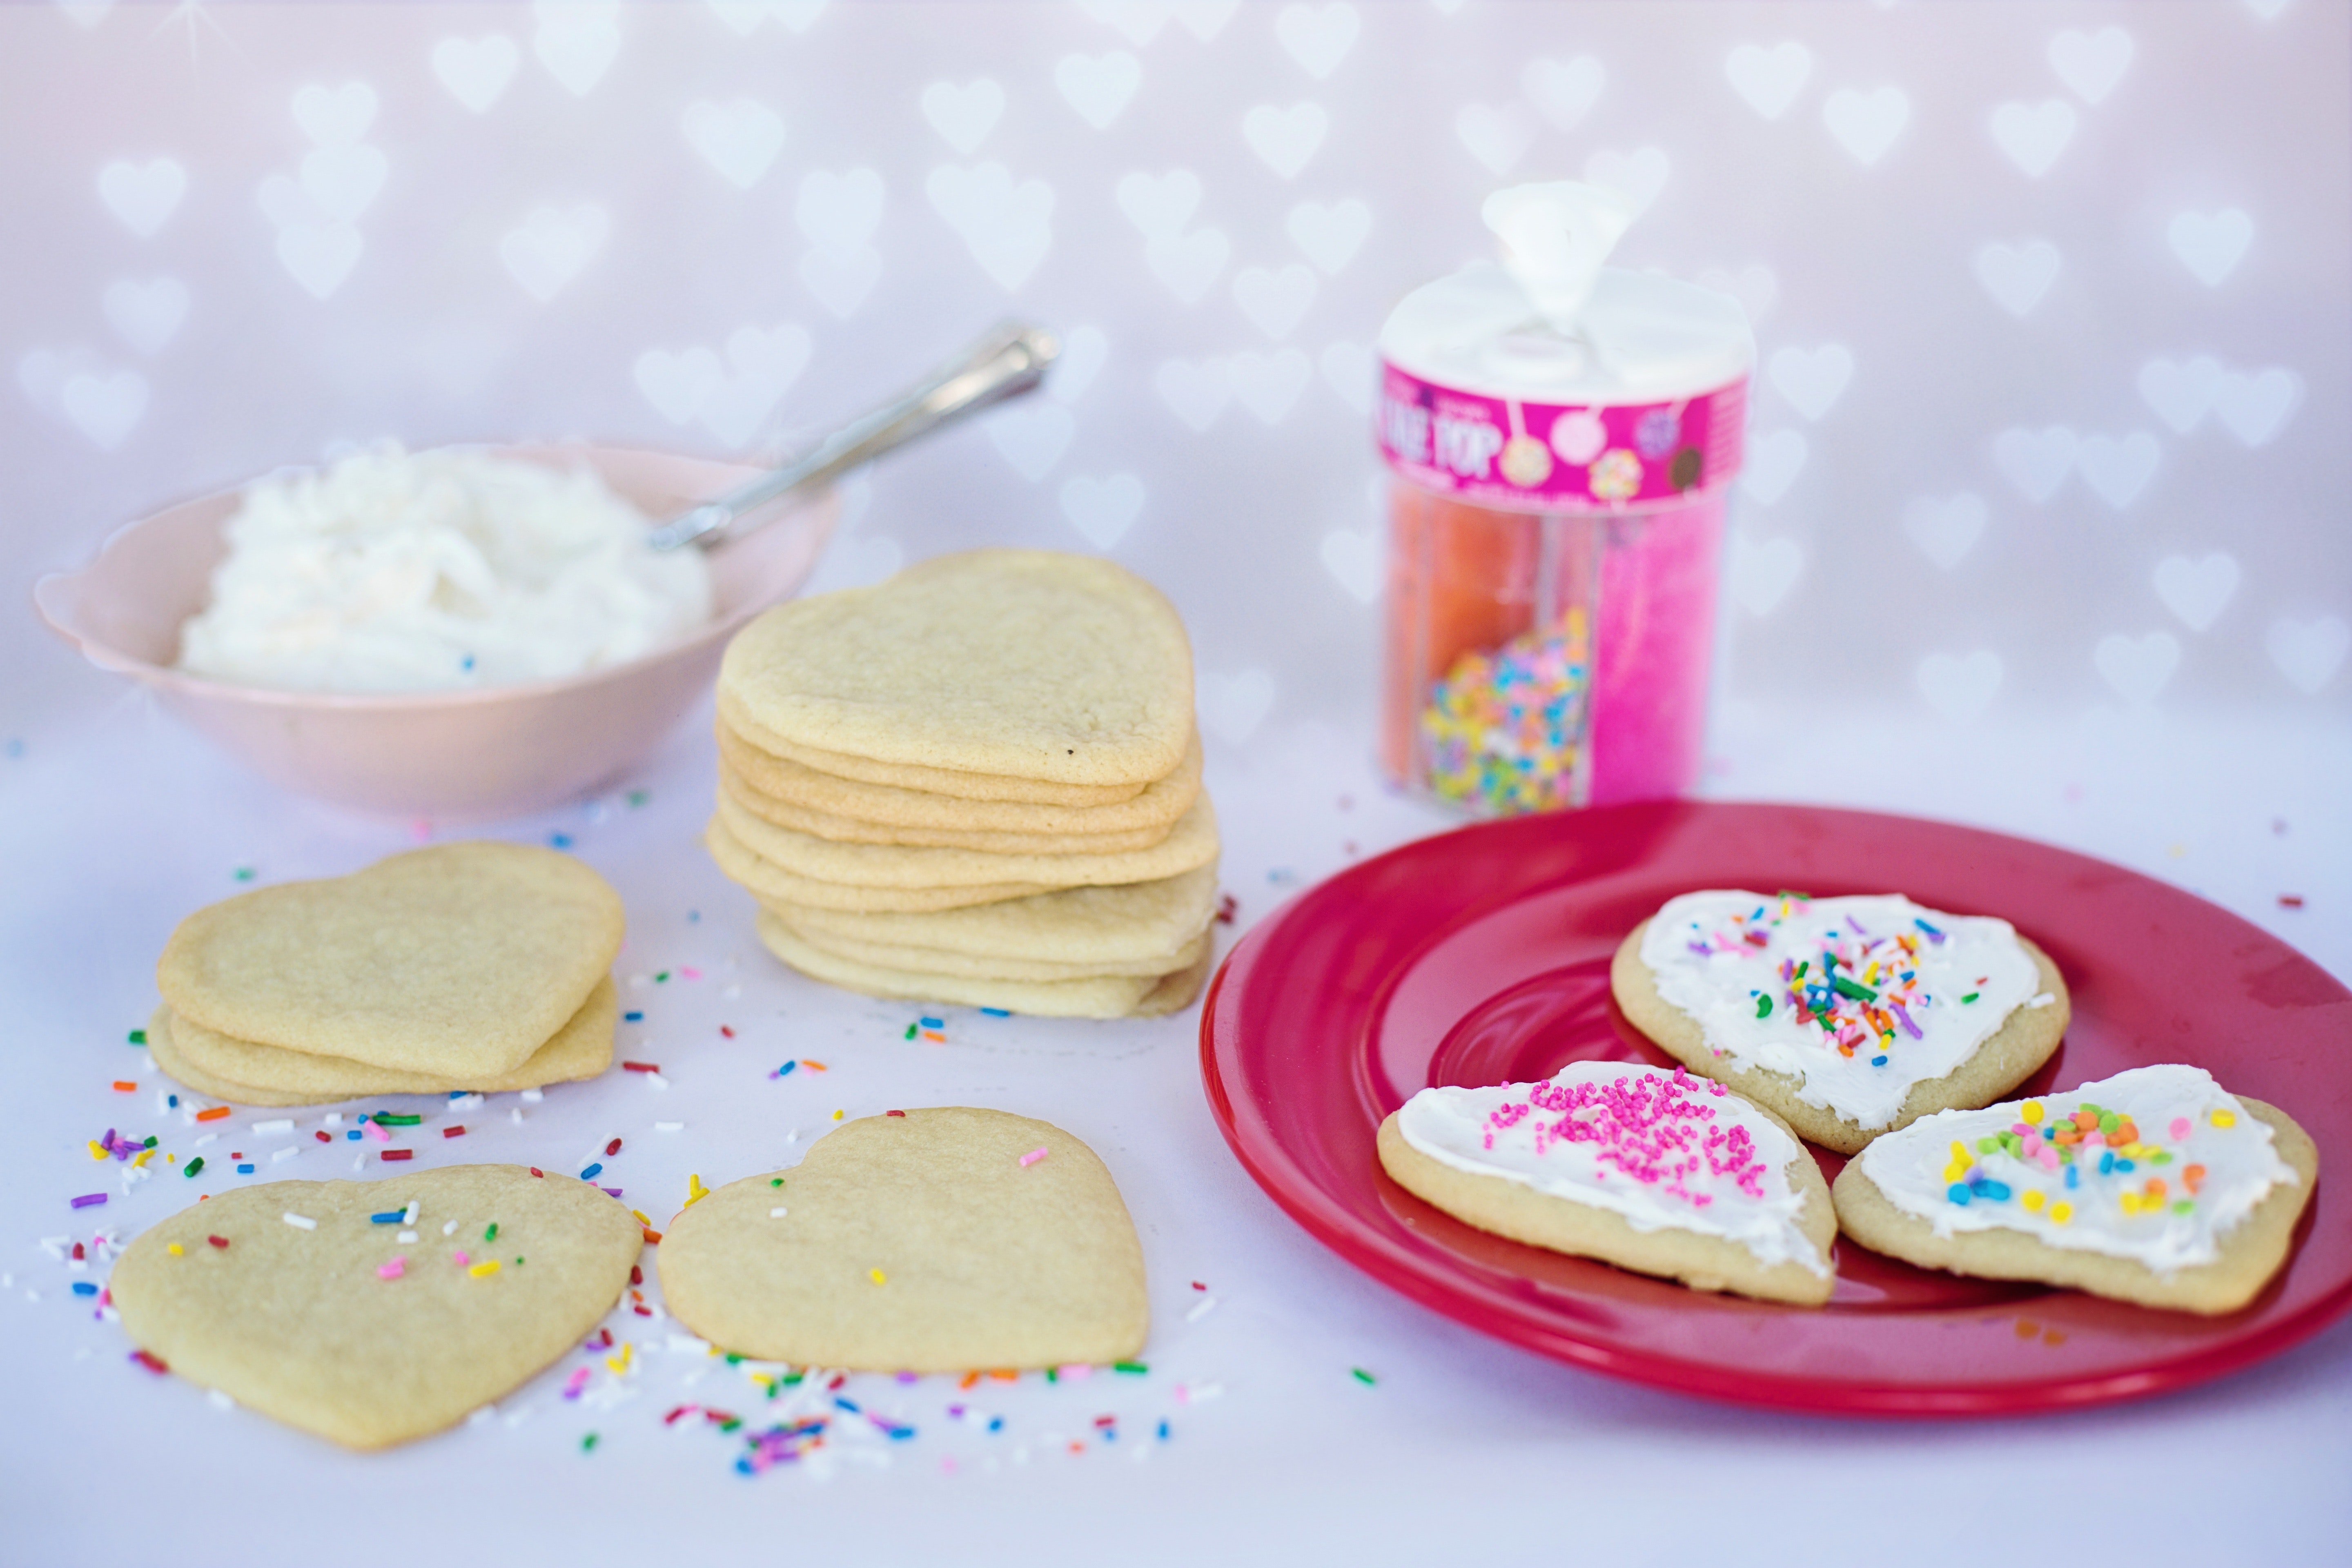
food, dish, cuisine, biscuit, cookies and crackers, cookie, snack, heart, ingredient, baked goods, dessert, finger food, sweetness, baking, sprinkles, icing